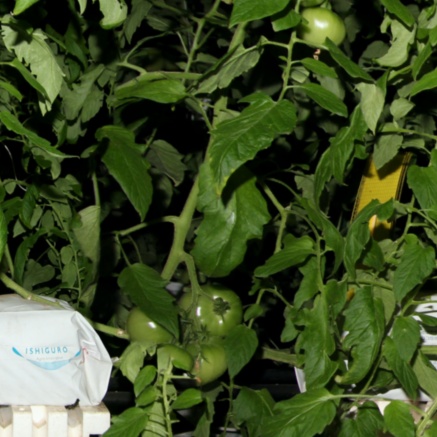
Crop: tomato